New York Central Railroad

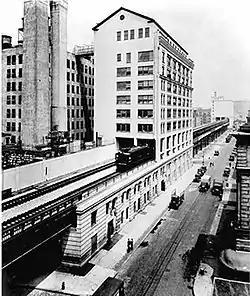
A New York Central Railroad train on the High Line through the Bell Laboratories Building in 1936

The Troy and Greenbush Railroad was chartered in 1845 and opened later that year, connecting Troy south to Greenbush (now Rensselaer) on the east side of the Hudson River. The Hudson River Railroad was chartered on May 12, 1846, to extend this line south to New York City; the full line opened on October 3, 1851. Prior to completion, on June 1, it leased the Troy and Greenbush.